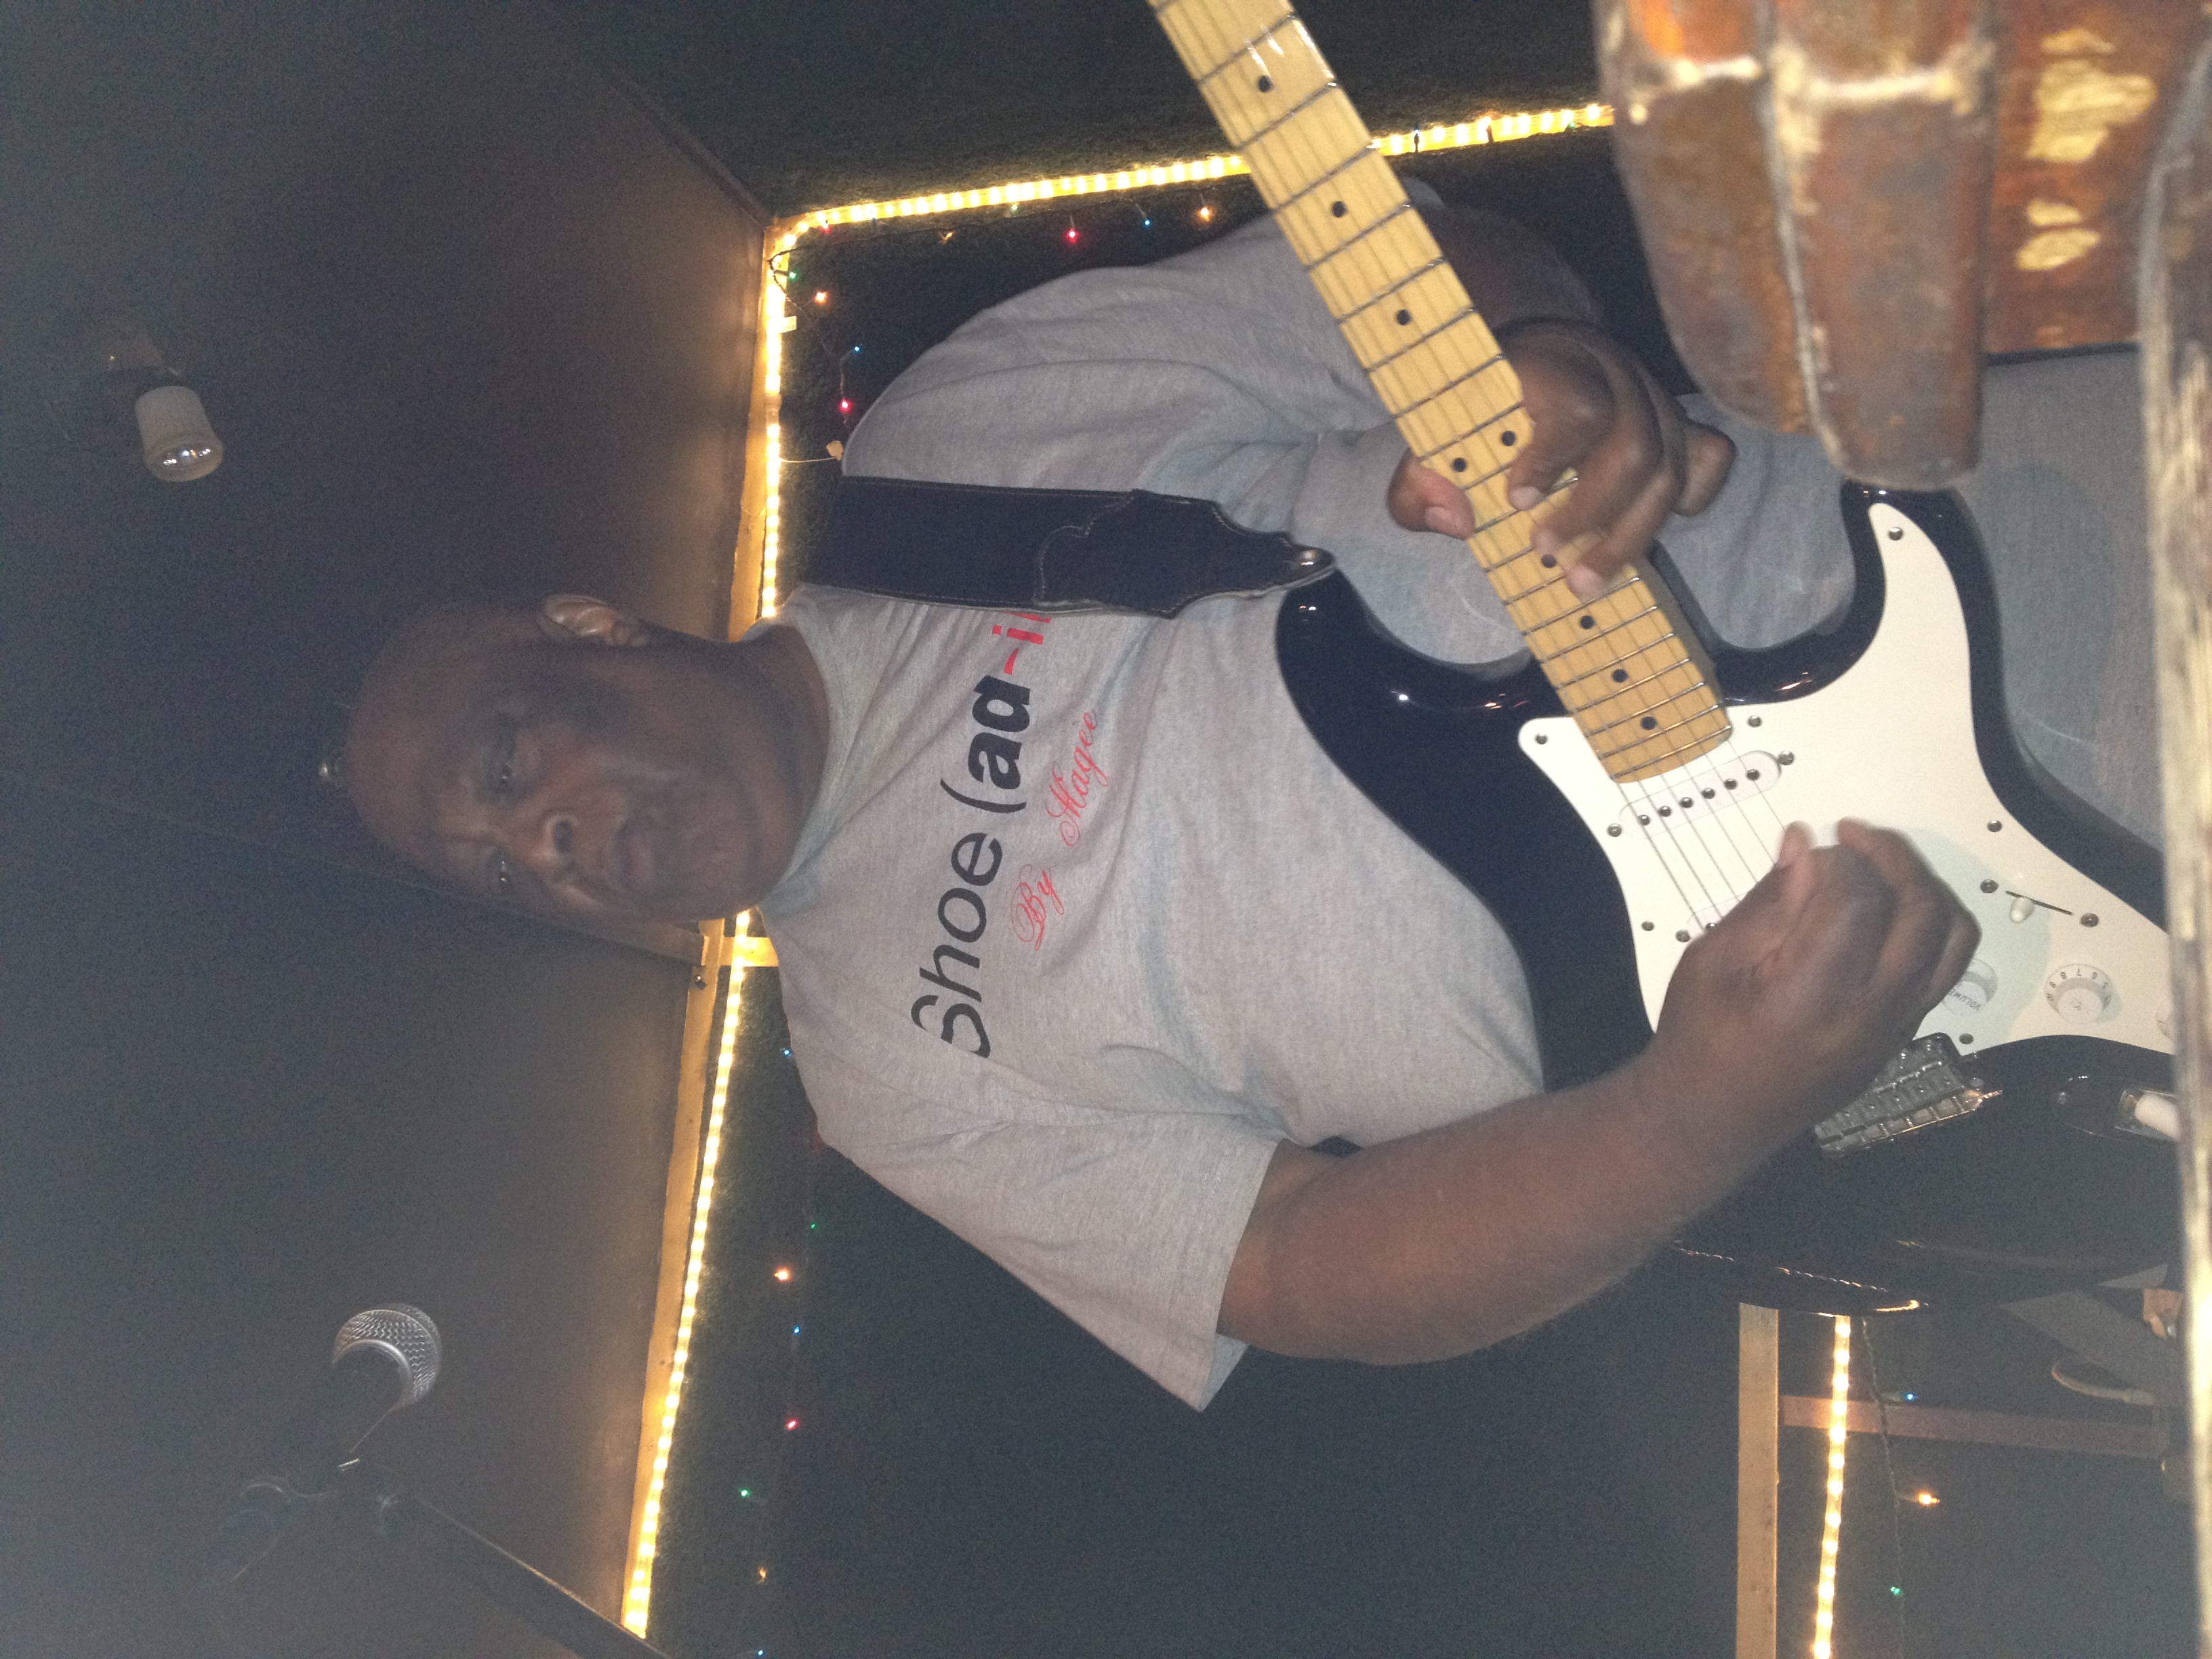
person, music, guitar, concert, musician, stage, performance, bassist, singing, guitarist, bass guitar, entertainment, performing arts, singer songwriter, string instrument, plucked string instruments, musical ensemble